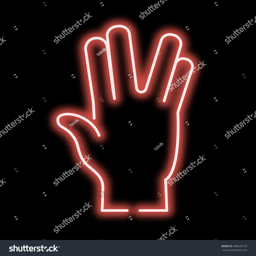
neon sign of the hand with the fingers spread out .